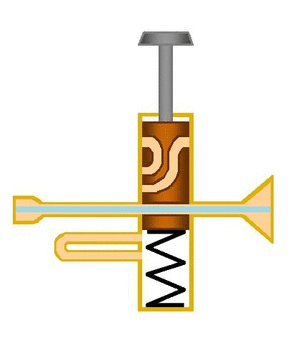
Trompette piston
En musique, un piston est un mécanisme utilisé par la majorité des instruments de la famille des cuivres. Il permet de moduler la hauteur du son en déviant le flux d'air vers un tuyau supplémentaire.